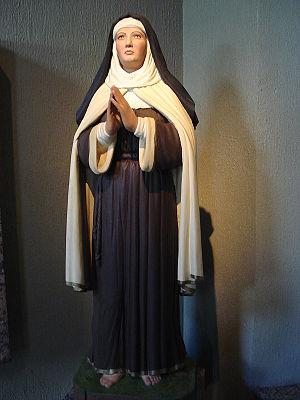
Thérèse d'Ávila est une religieuse espagnole, née le 28 mars 1515 à Gotarrendura et morte le 4 octobre 1582 à Alba de Tormes. Profondément mystique, elle laisse des écrits sur son expérience spirituelle qui la font considérer comme une figure majeure de la spiritualité chrétienne.